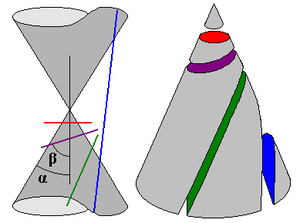
En géométrie euclidienne, une conique est une courbe plane algébrique, définie initialement comme l’intersection d'un cône de révolution avec un plan. Lorsque le plan de coupe ne passe pas par le sommet du cône, la conique est dite non dégénérée et réalise l’une des courbes suivantes : ellipse, parabole ou hyperbole, caractérisées par un paramètre réel appelé excentricité.